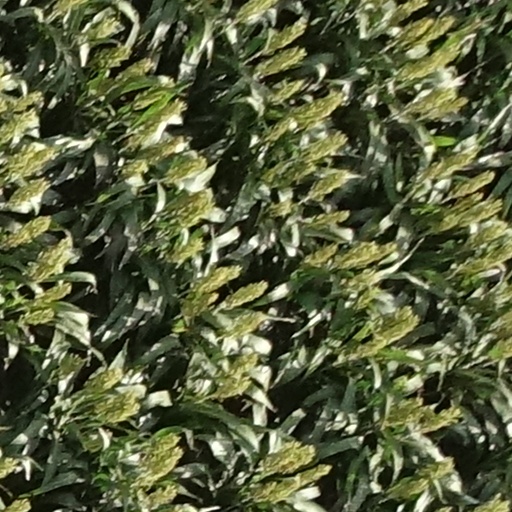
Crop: sorghum